Trump Entertainment Resorts

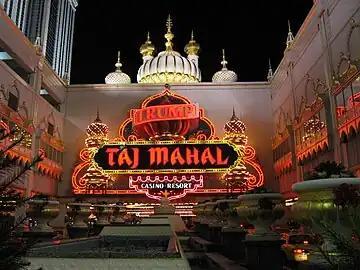
Entrance to the Trump Taj Mahal at night, Atlantic City, New Jersey

The company eventually exited bankruptcy in February 2016 and became a subsidiary of Icahn Enterprises.